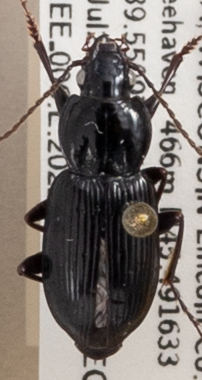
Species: Pterostichus mutus
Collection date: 2022-07-05
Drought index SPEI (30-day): -1.45
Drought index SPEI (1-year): -0.024
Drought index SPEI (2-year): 0.142